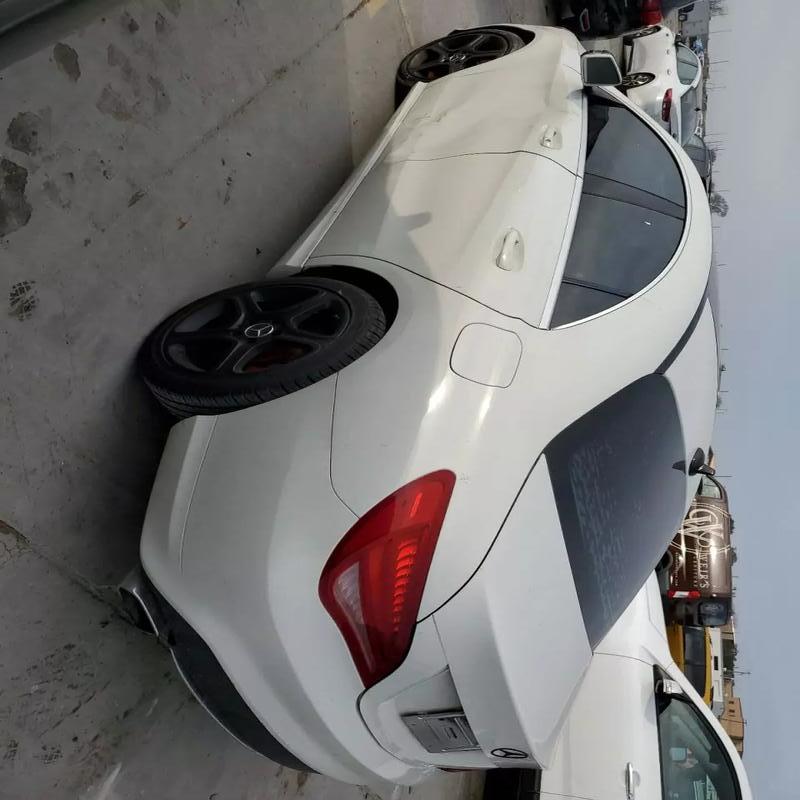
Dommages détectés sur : porte avant gauche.
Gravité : mineur